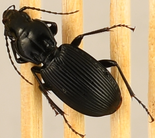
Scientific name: Pterostichus lachrymosus
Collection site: Mountain Lake Biological Station NEON (MLBS), plot MLBS_009